Omokagebashi Station

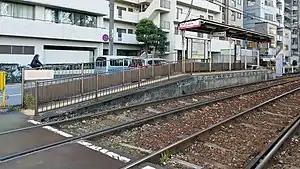
The Minowabashi-bound platform in December 2018

is a tram station operated by Tokyo Metropolitan Bureau of Transportation's Tokyo Sakura Tram located in Shinjuku, Tokyo Japan. It is 11.7 kilometres from the terminus of the Tokyo Sakura Tram at Minowabashi Station.